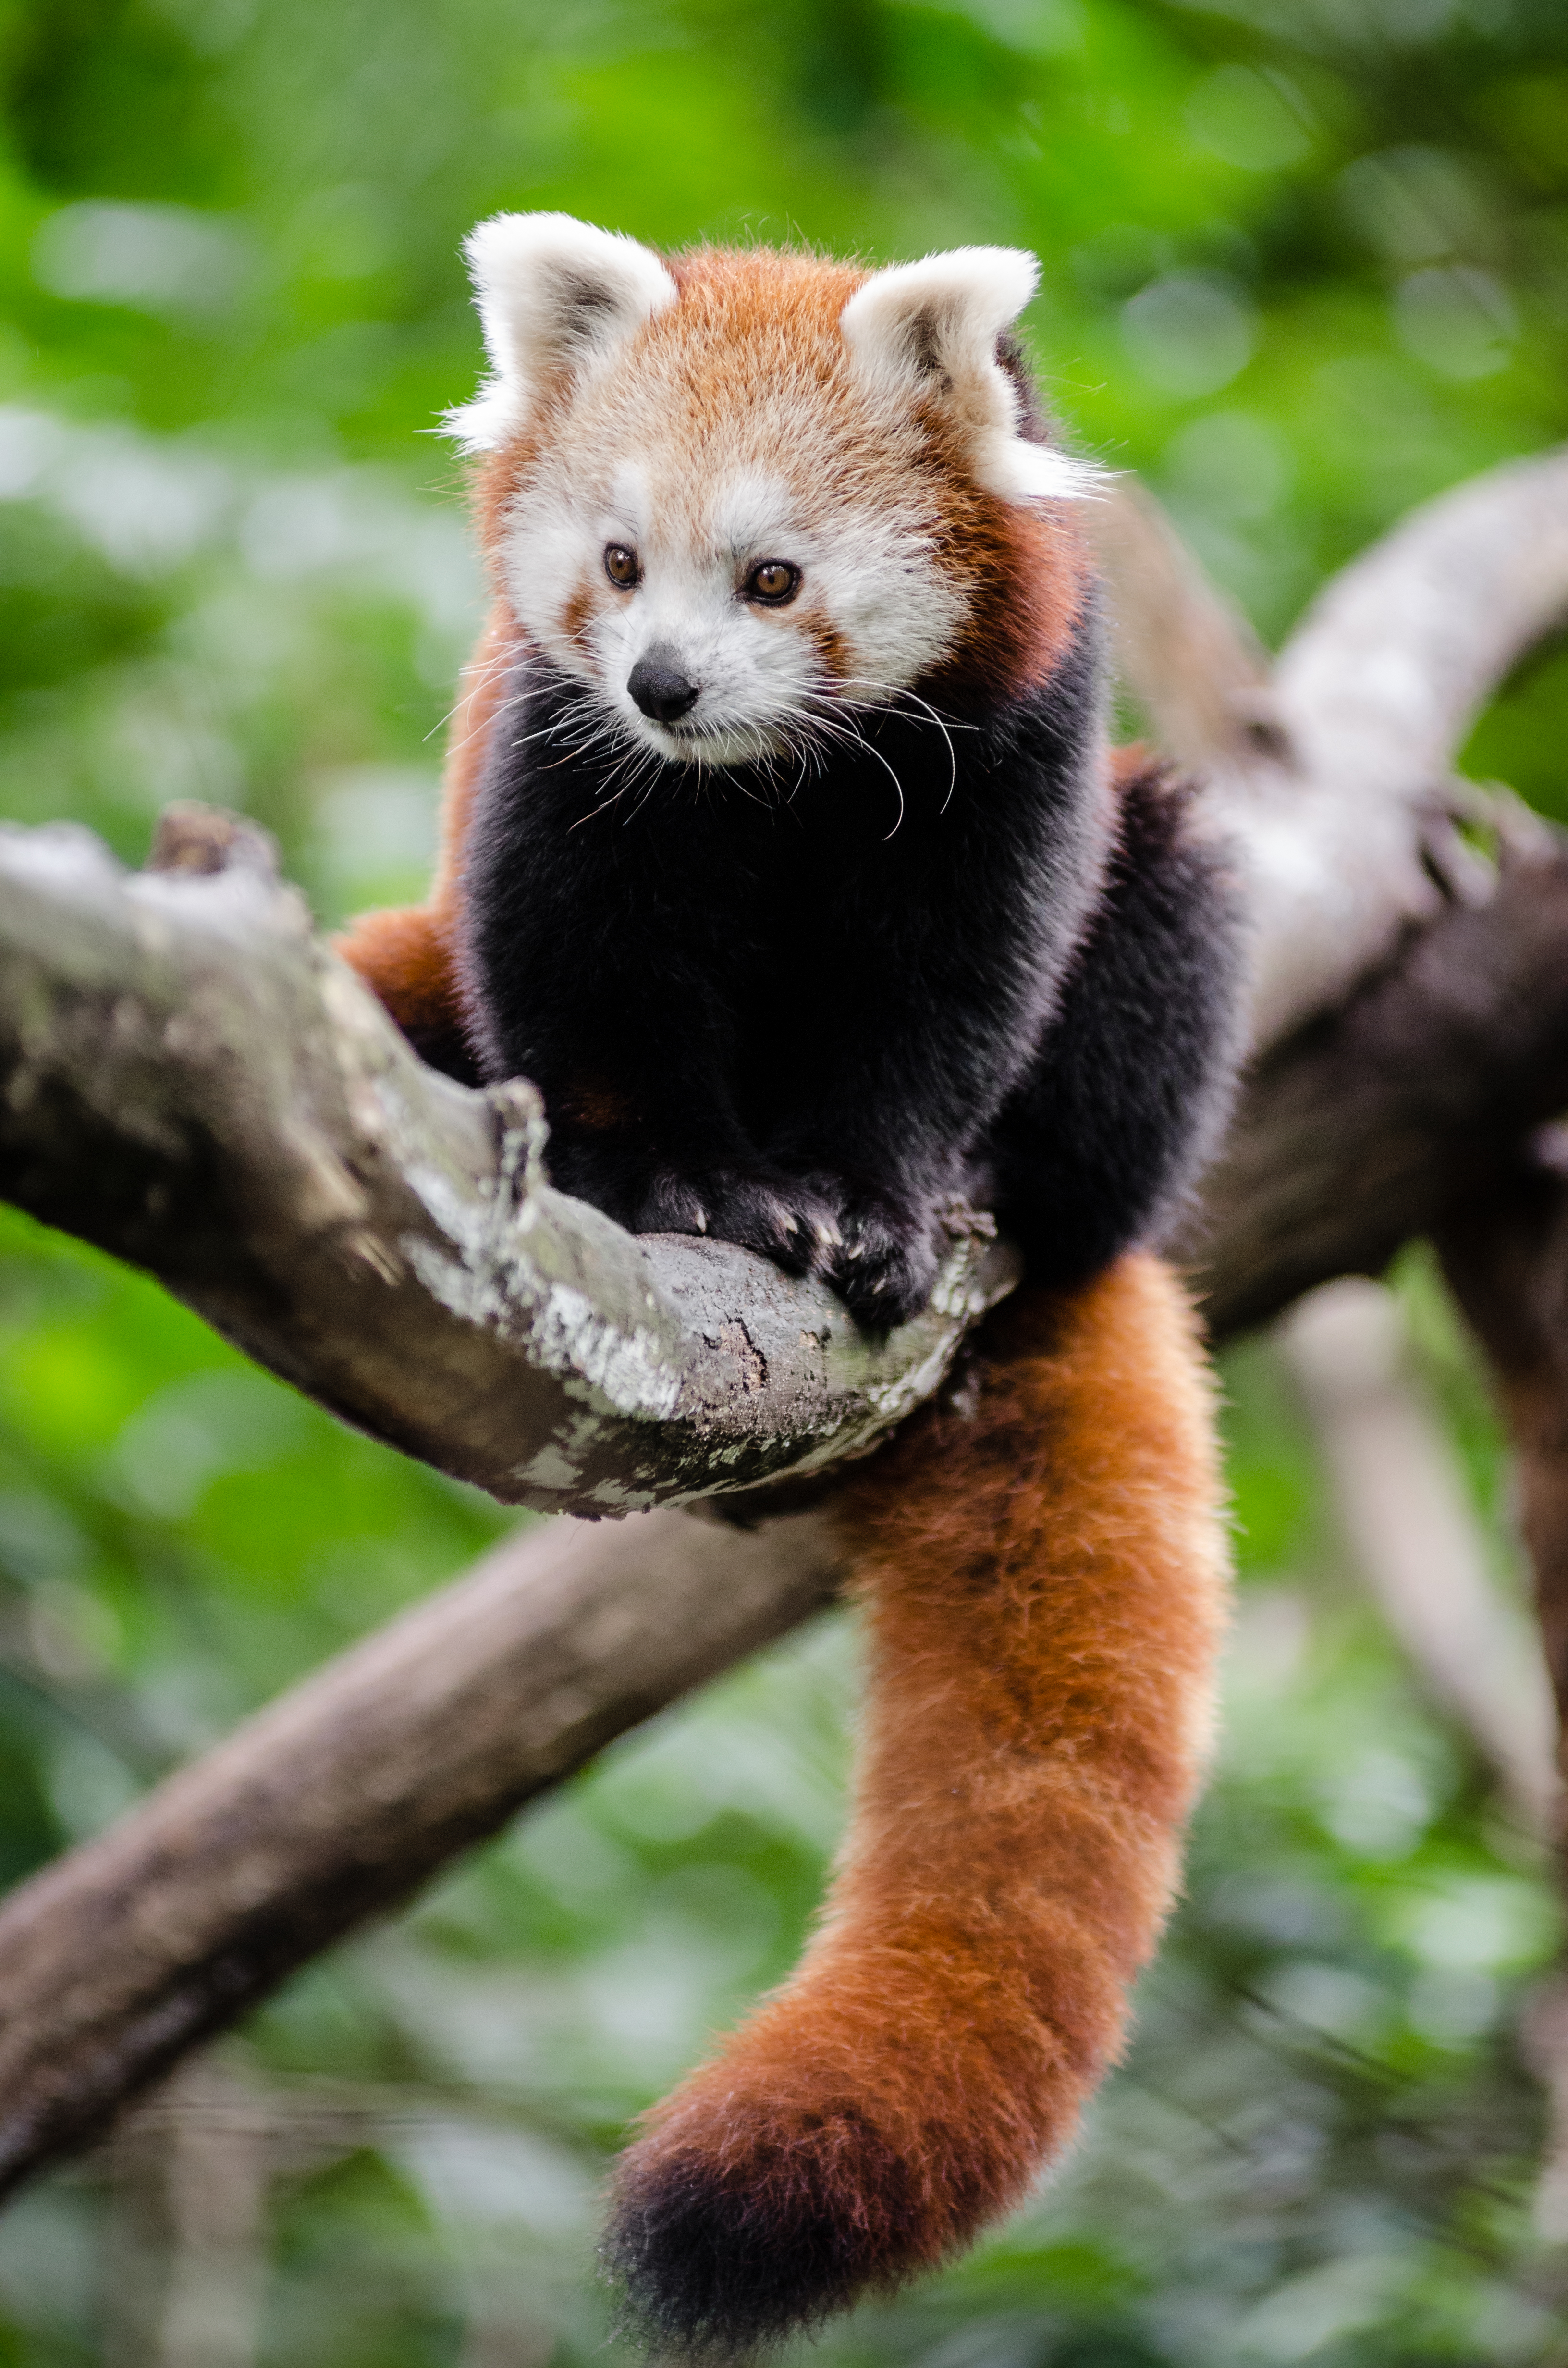
tree, nature, bokeh, vintage, sweet, rain, wet, animal, cute, female, wildlife, zoo, fur, orange, young, green, high, red, mammal, nikon, fauna, brown bear, red panda, panda, face, nose, tail, animals, ears, endangered, vertebrate, germany, deutschland, natur, tier, iso, fell, regen, gesicht, baum, adorable, bamboo, d7000, roter, kleiner, niedlich, sues, suess, species, bedrohte, tierart, tierpark, weiblich, jungtier, jung, ohren, schwanz, nase, bedroht, ailurus, fulgens, moist, feucht, gr n, s s, dog breed group